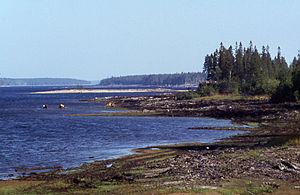
Le Kiantajärvi est un lac de Finlande.